Shkodran Mustafi

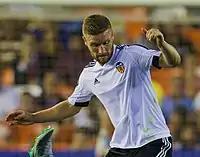
Mustafi playing for Valencia in 2015

On 7 August 2014, Mustafi signed a five-year deal with La Liga's Valencia CF, for an undisclosed fee, rumoured to be €8 million. He debuted for his new team on 25 September, against Córdoba in an eventual 3–0 home win. A month later, he scored his first goal for the team, opening a 3–1 home win over Elche. In Valencia's next match on 2 November, against another regional rival, Villarreal, Mustafi scored a brace in a 3–1 away win to put Valencia into second place in the league.